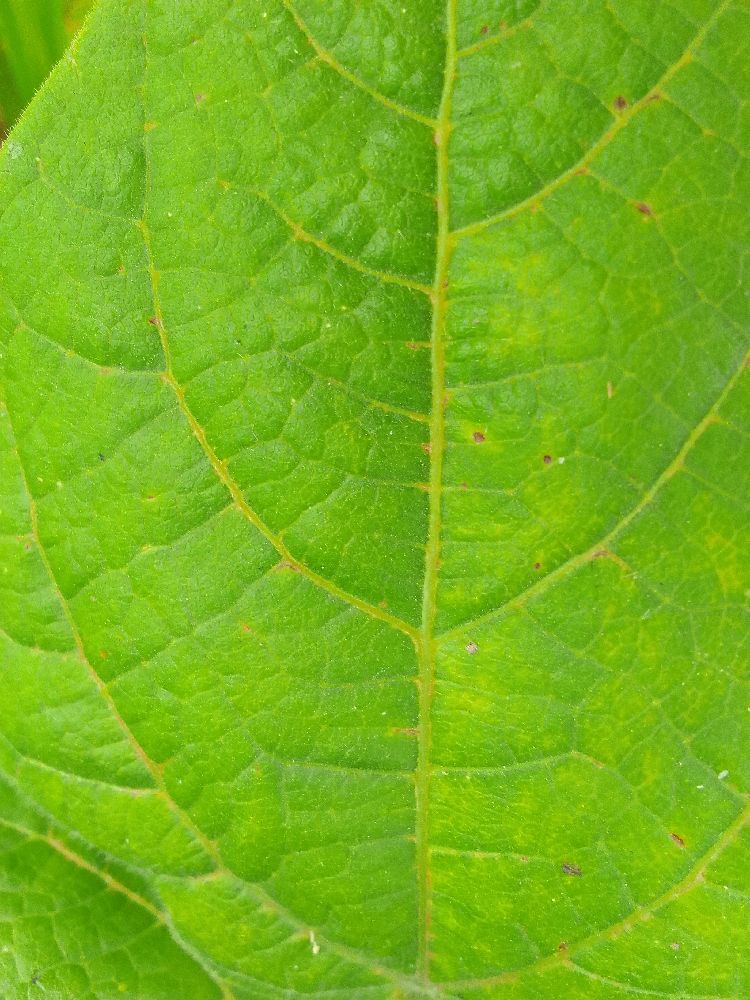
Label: healthy